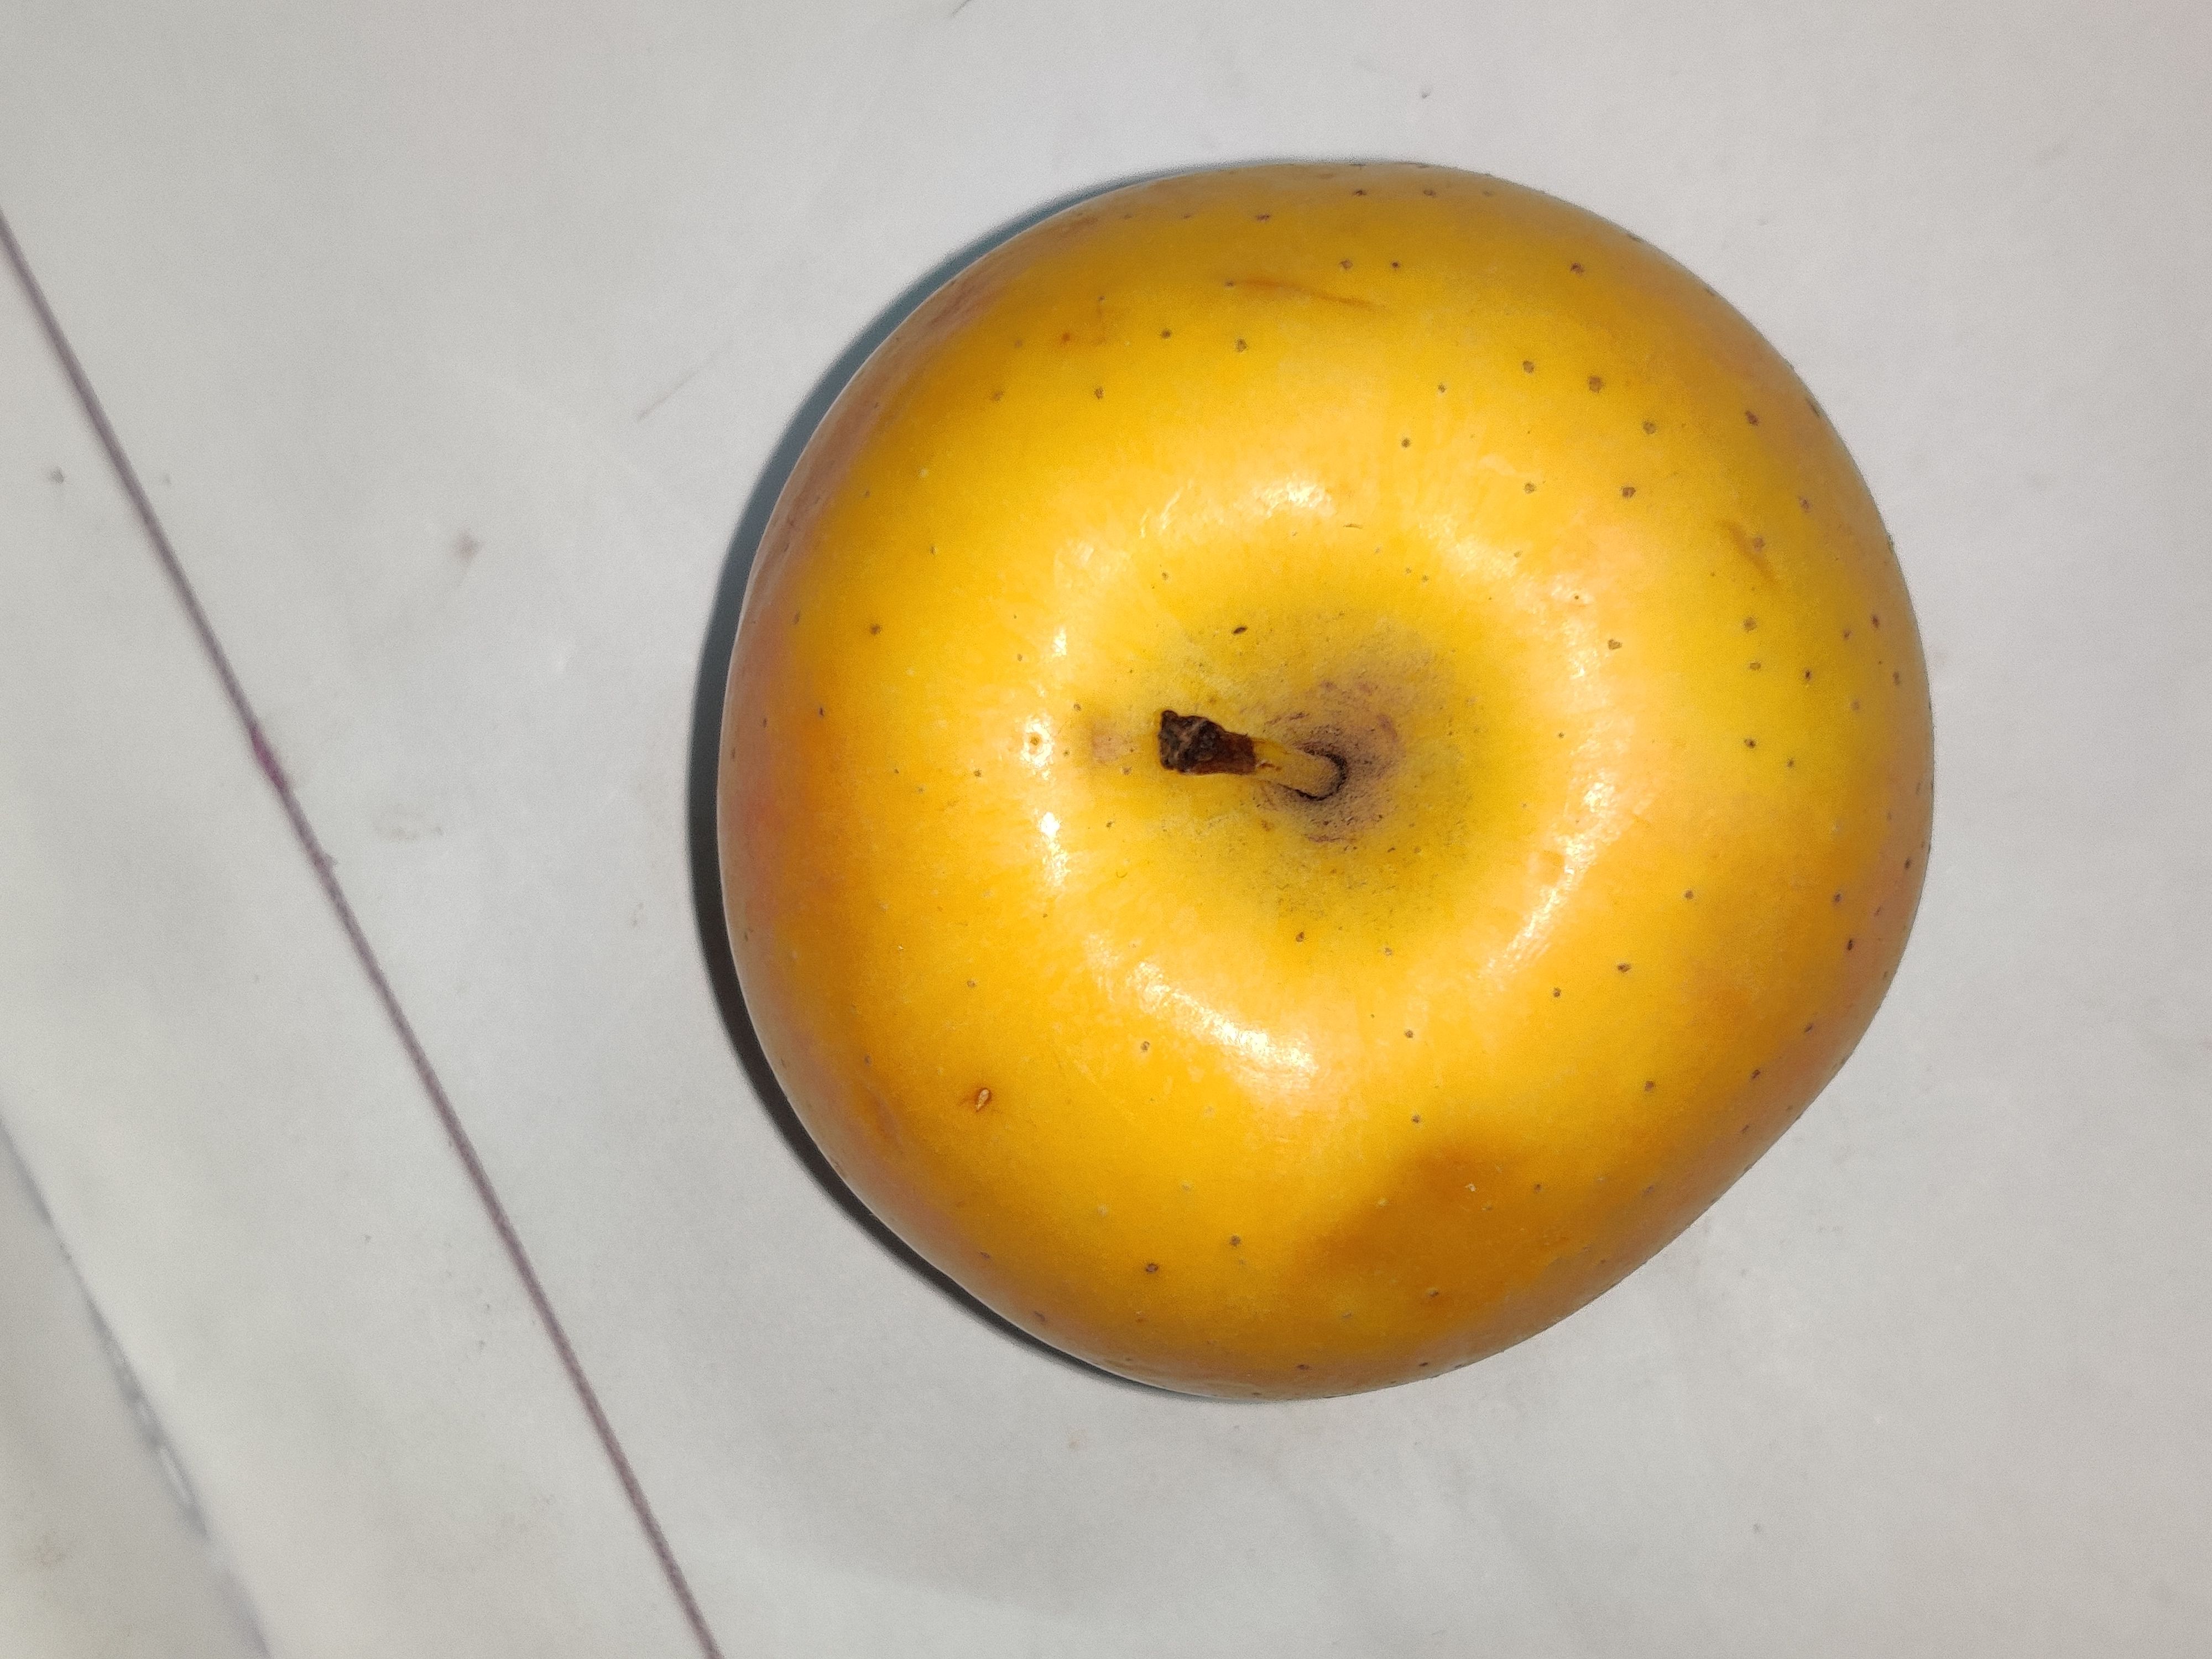
Fruit: apple
Grade: 1st-grade